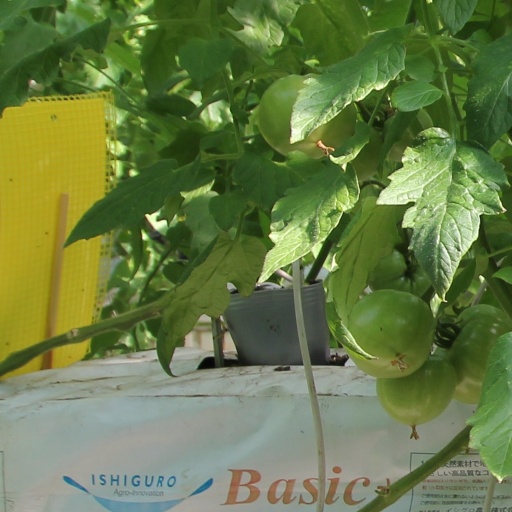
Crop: tomato